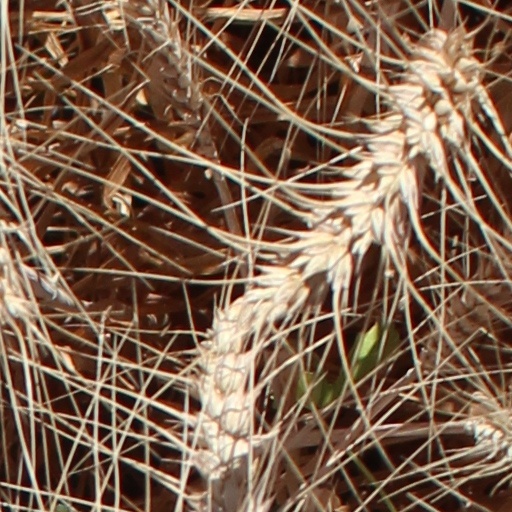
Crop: wheat